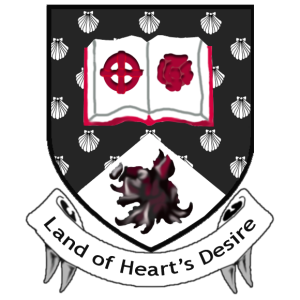
En Irlande, un comté est une subdivision administrative. Il existe 32 comtés traditionnels répartis en 4 provinces : Ulster, Connacht, Munster et Leinster. 26 comtés appartiennent à l'État d'Irlande indépendant, tandis que les six autres, tous situés en Ulster, forment l'Irlande du Nord, une nation constitutive du Royaume-Uni.